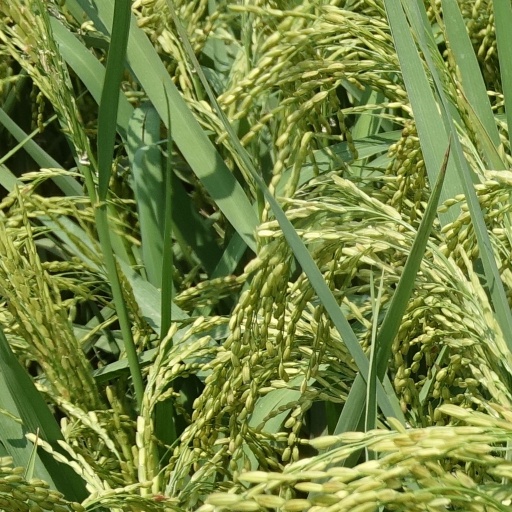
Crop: rice